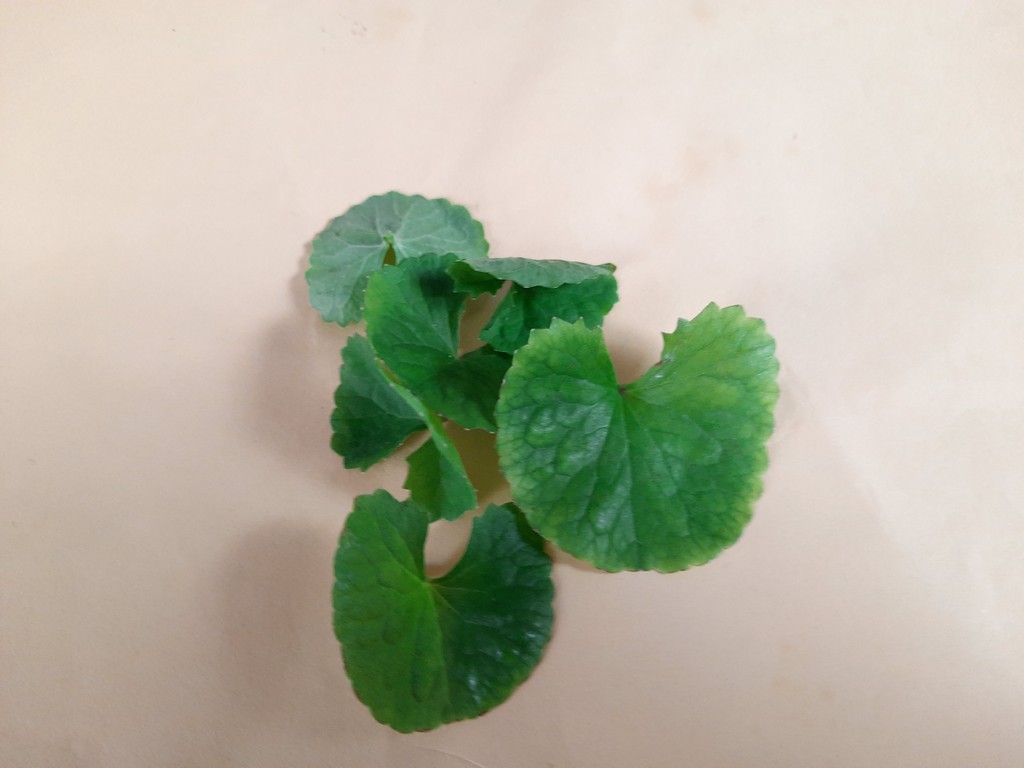
Label: Healthy